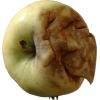
Label: Apple hit 1